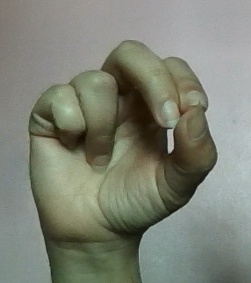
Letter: gaaf